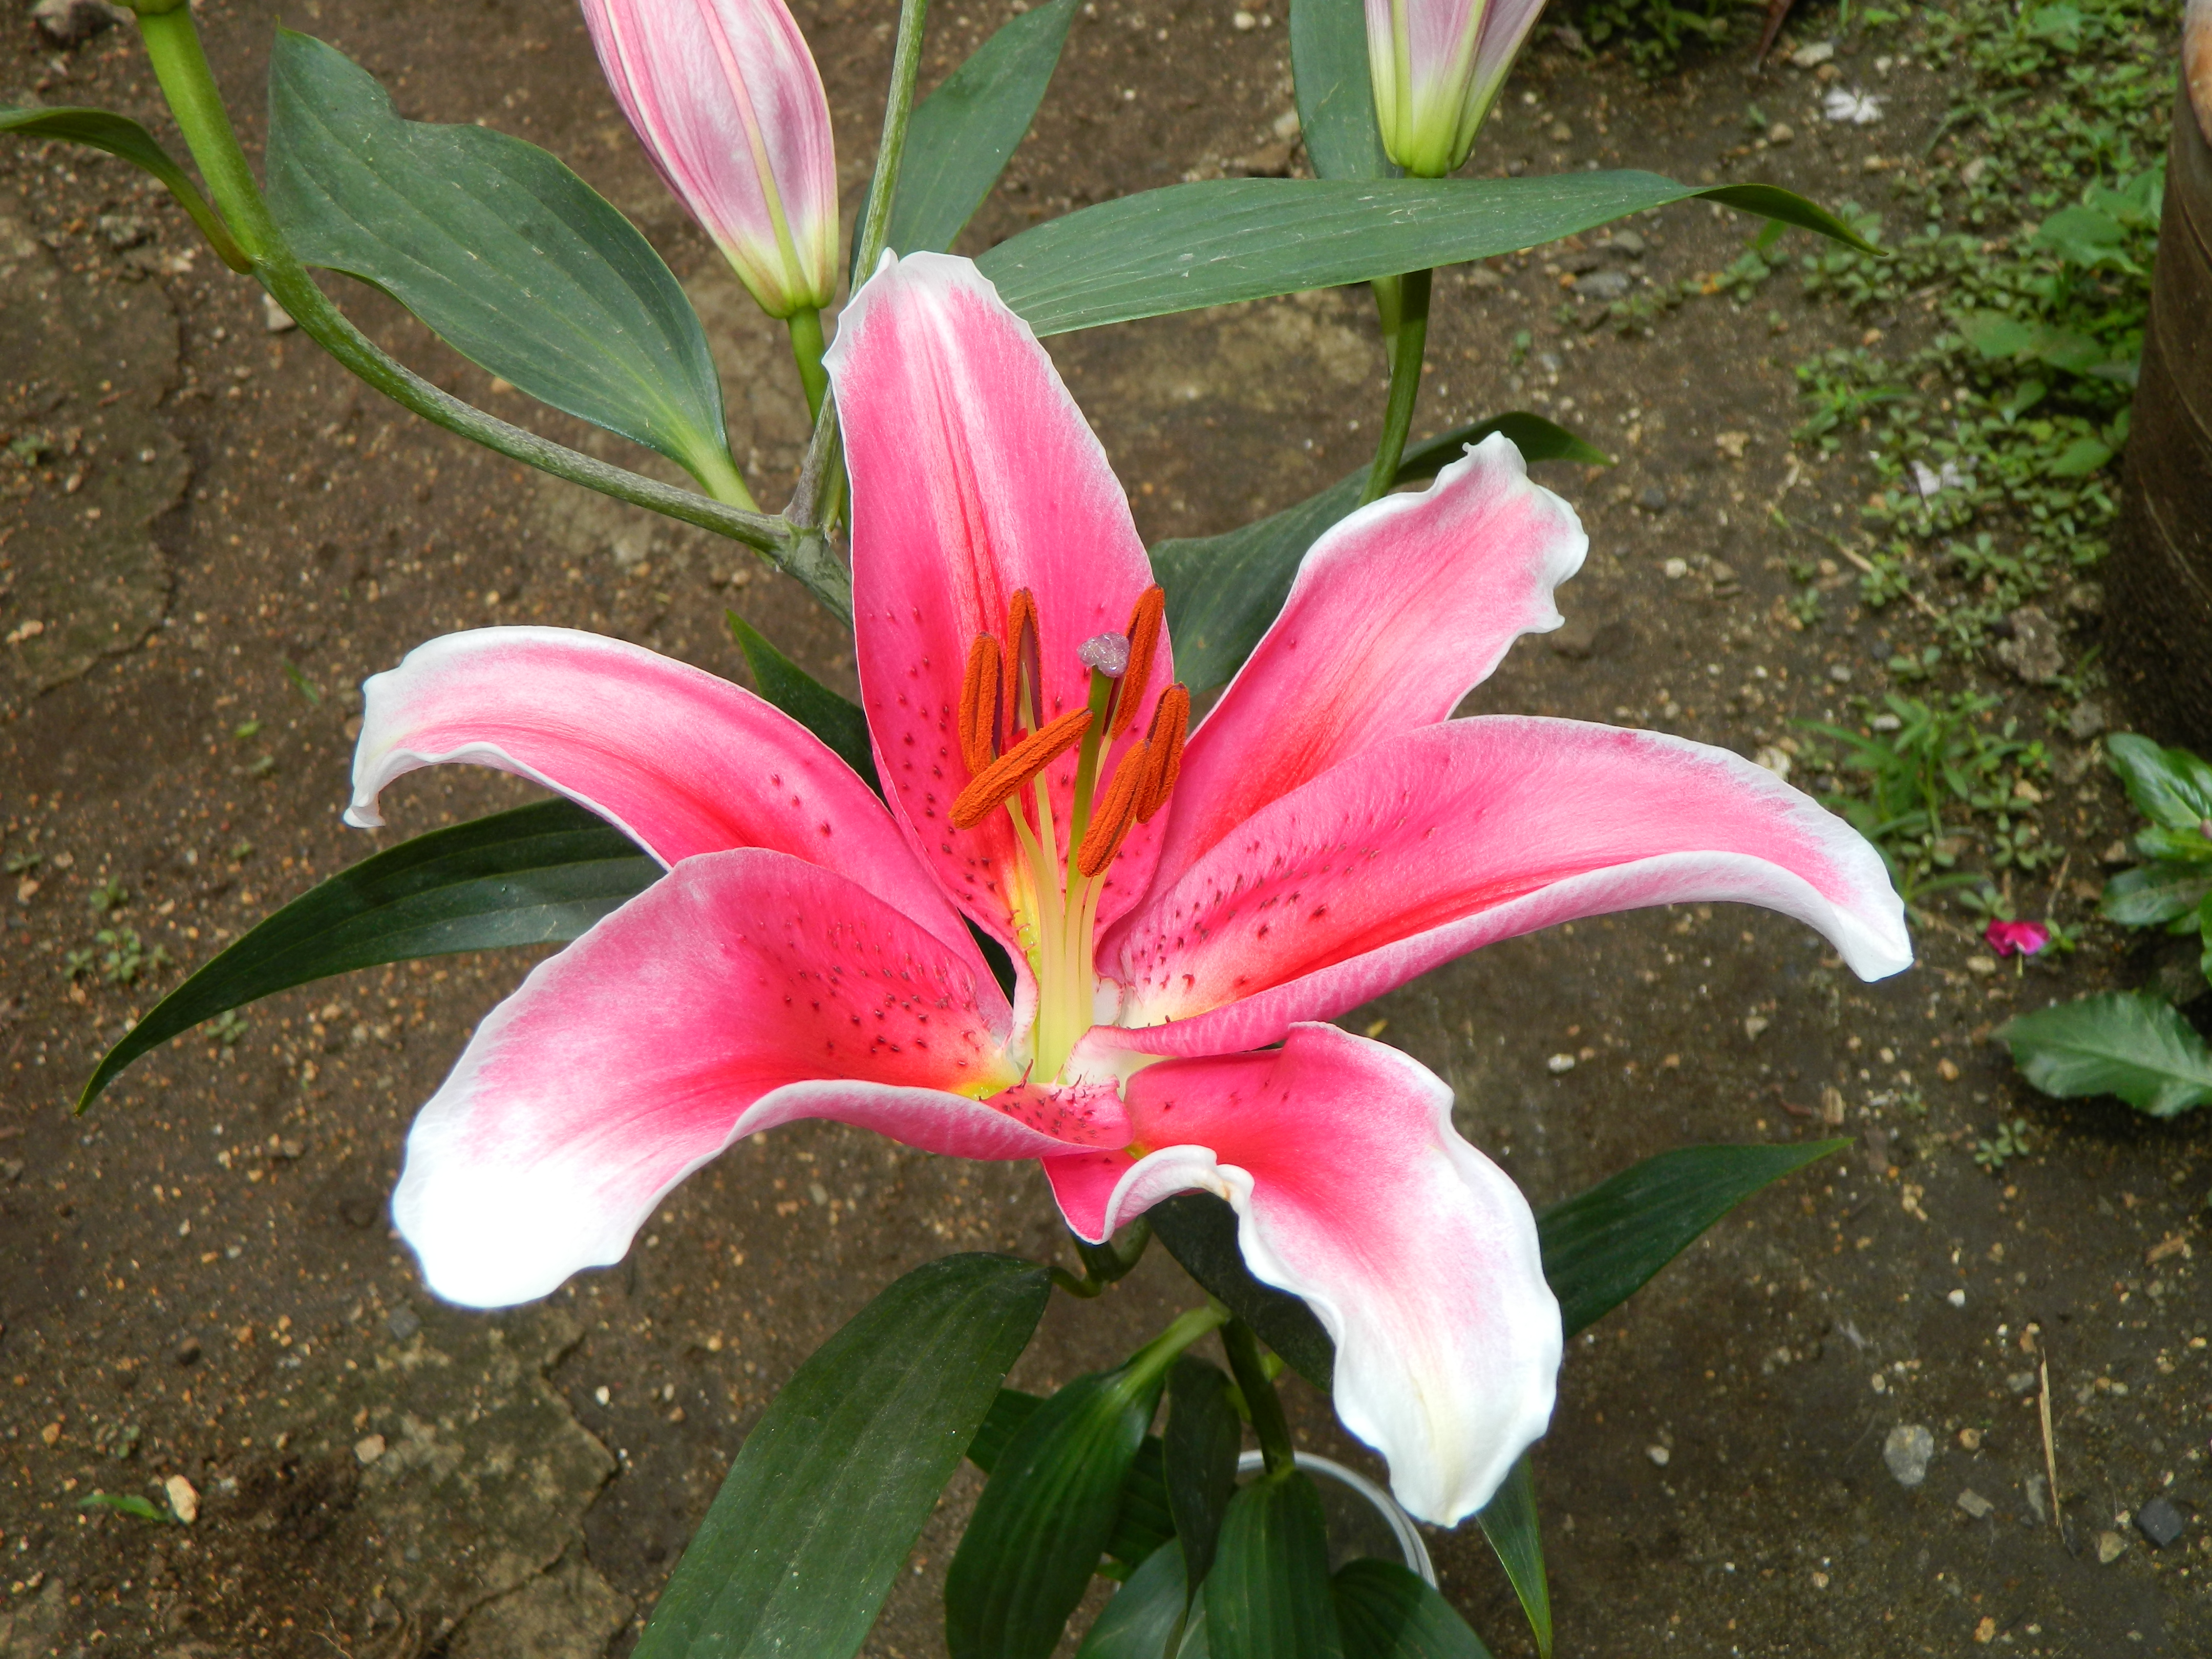
flower, pink, sex, love, wife, nature, flowering plant, lily, petal, terrestrial plant, plant, amaryllis belladonna, stargazer lily, botany, lily family, daylily, hippeastrum, amaryllis family, crinum, hibiscus, monocotyledon, alstroemeriaceae, plant stem, perennial plant